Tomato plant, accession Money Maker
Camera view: bottom (45 deg); turntable rotation: 120 degrees
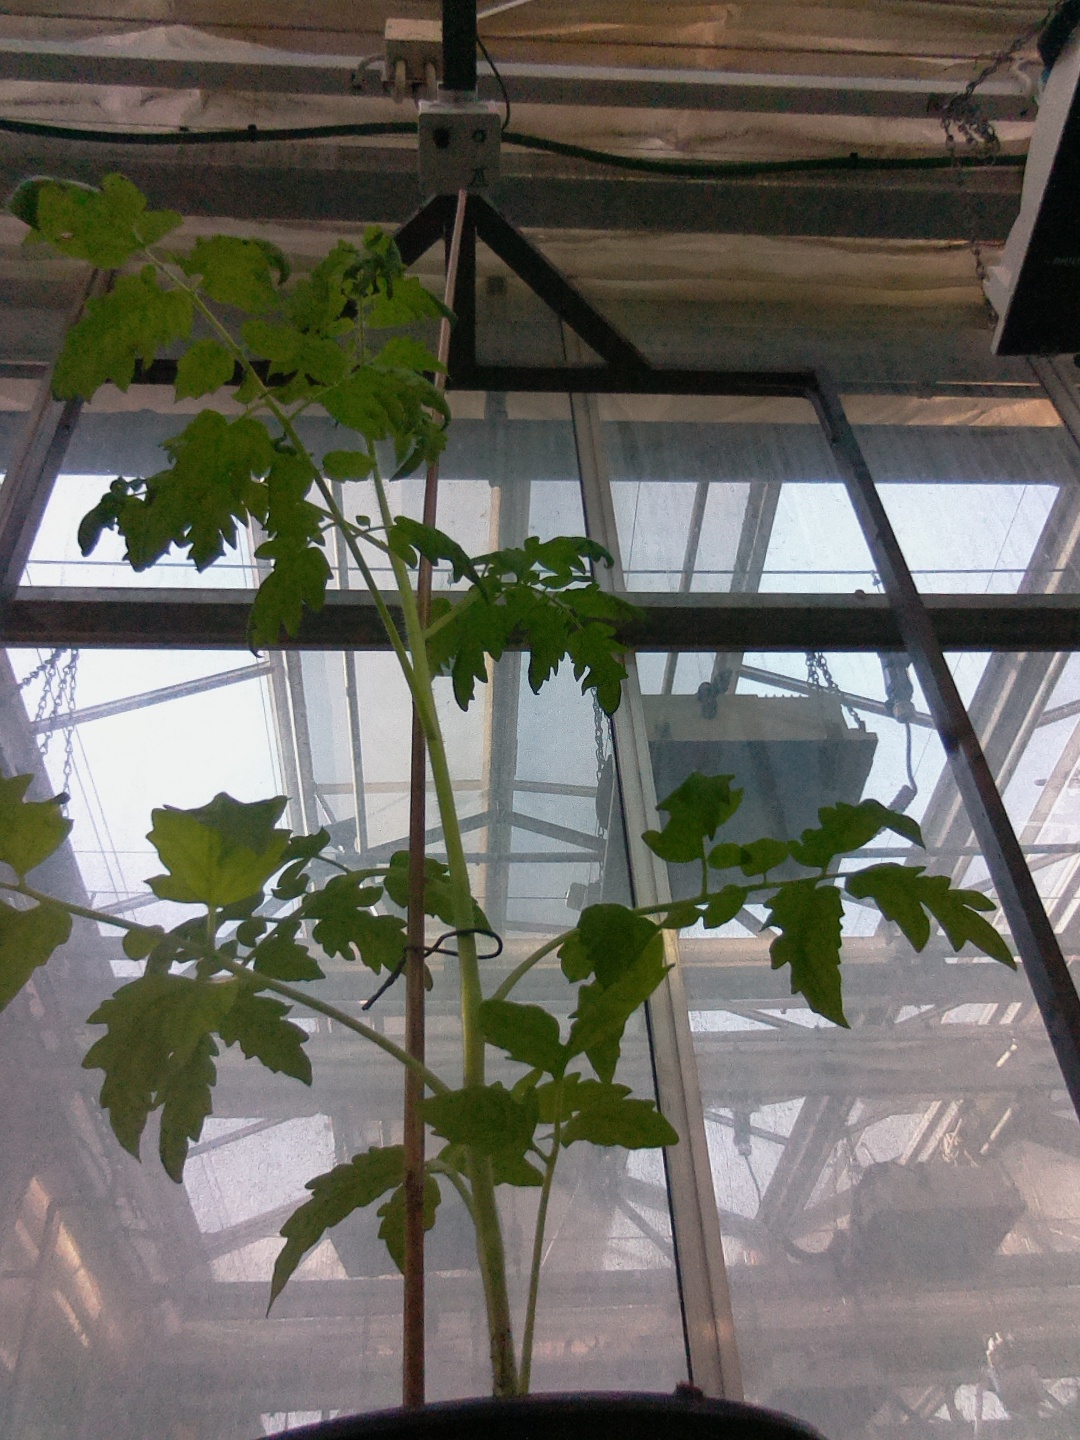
BBCH growth stage 16: 12 of true leaves visible